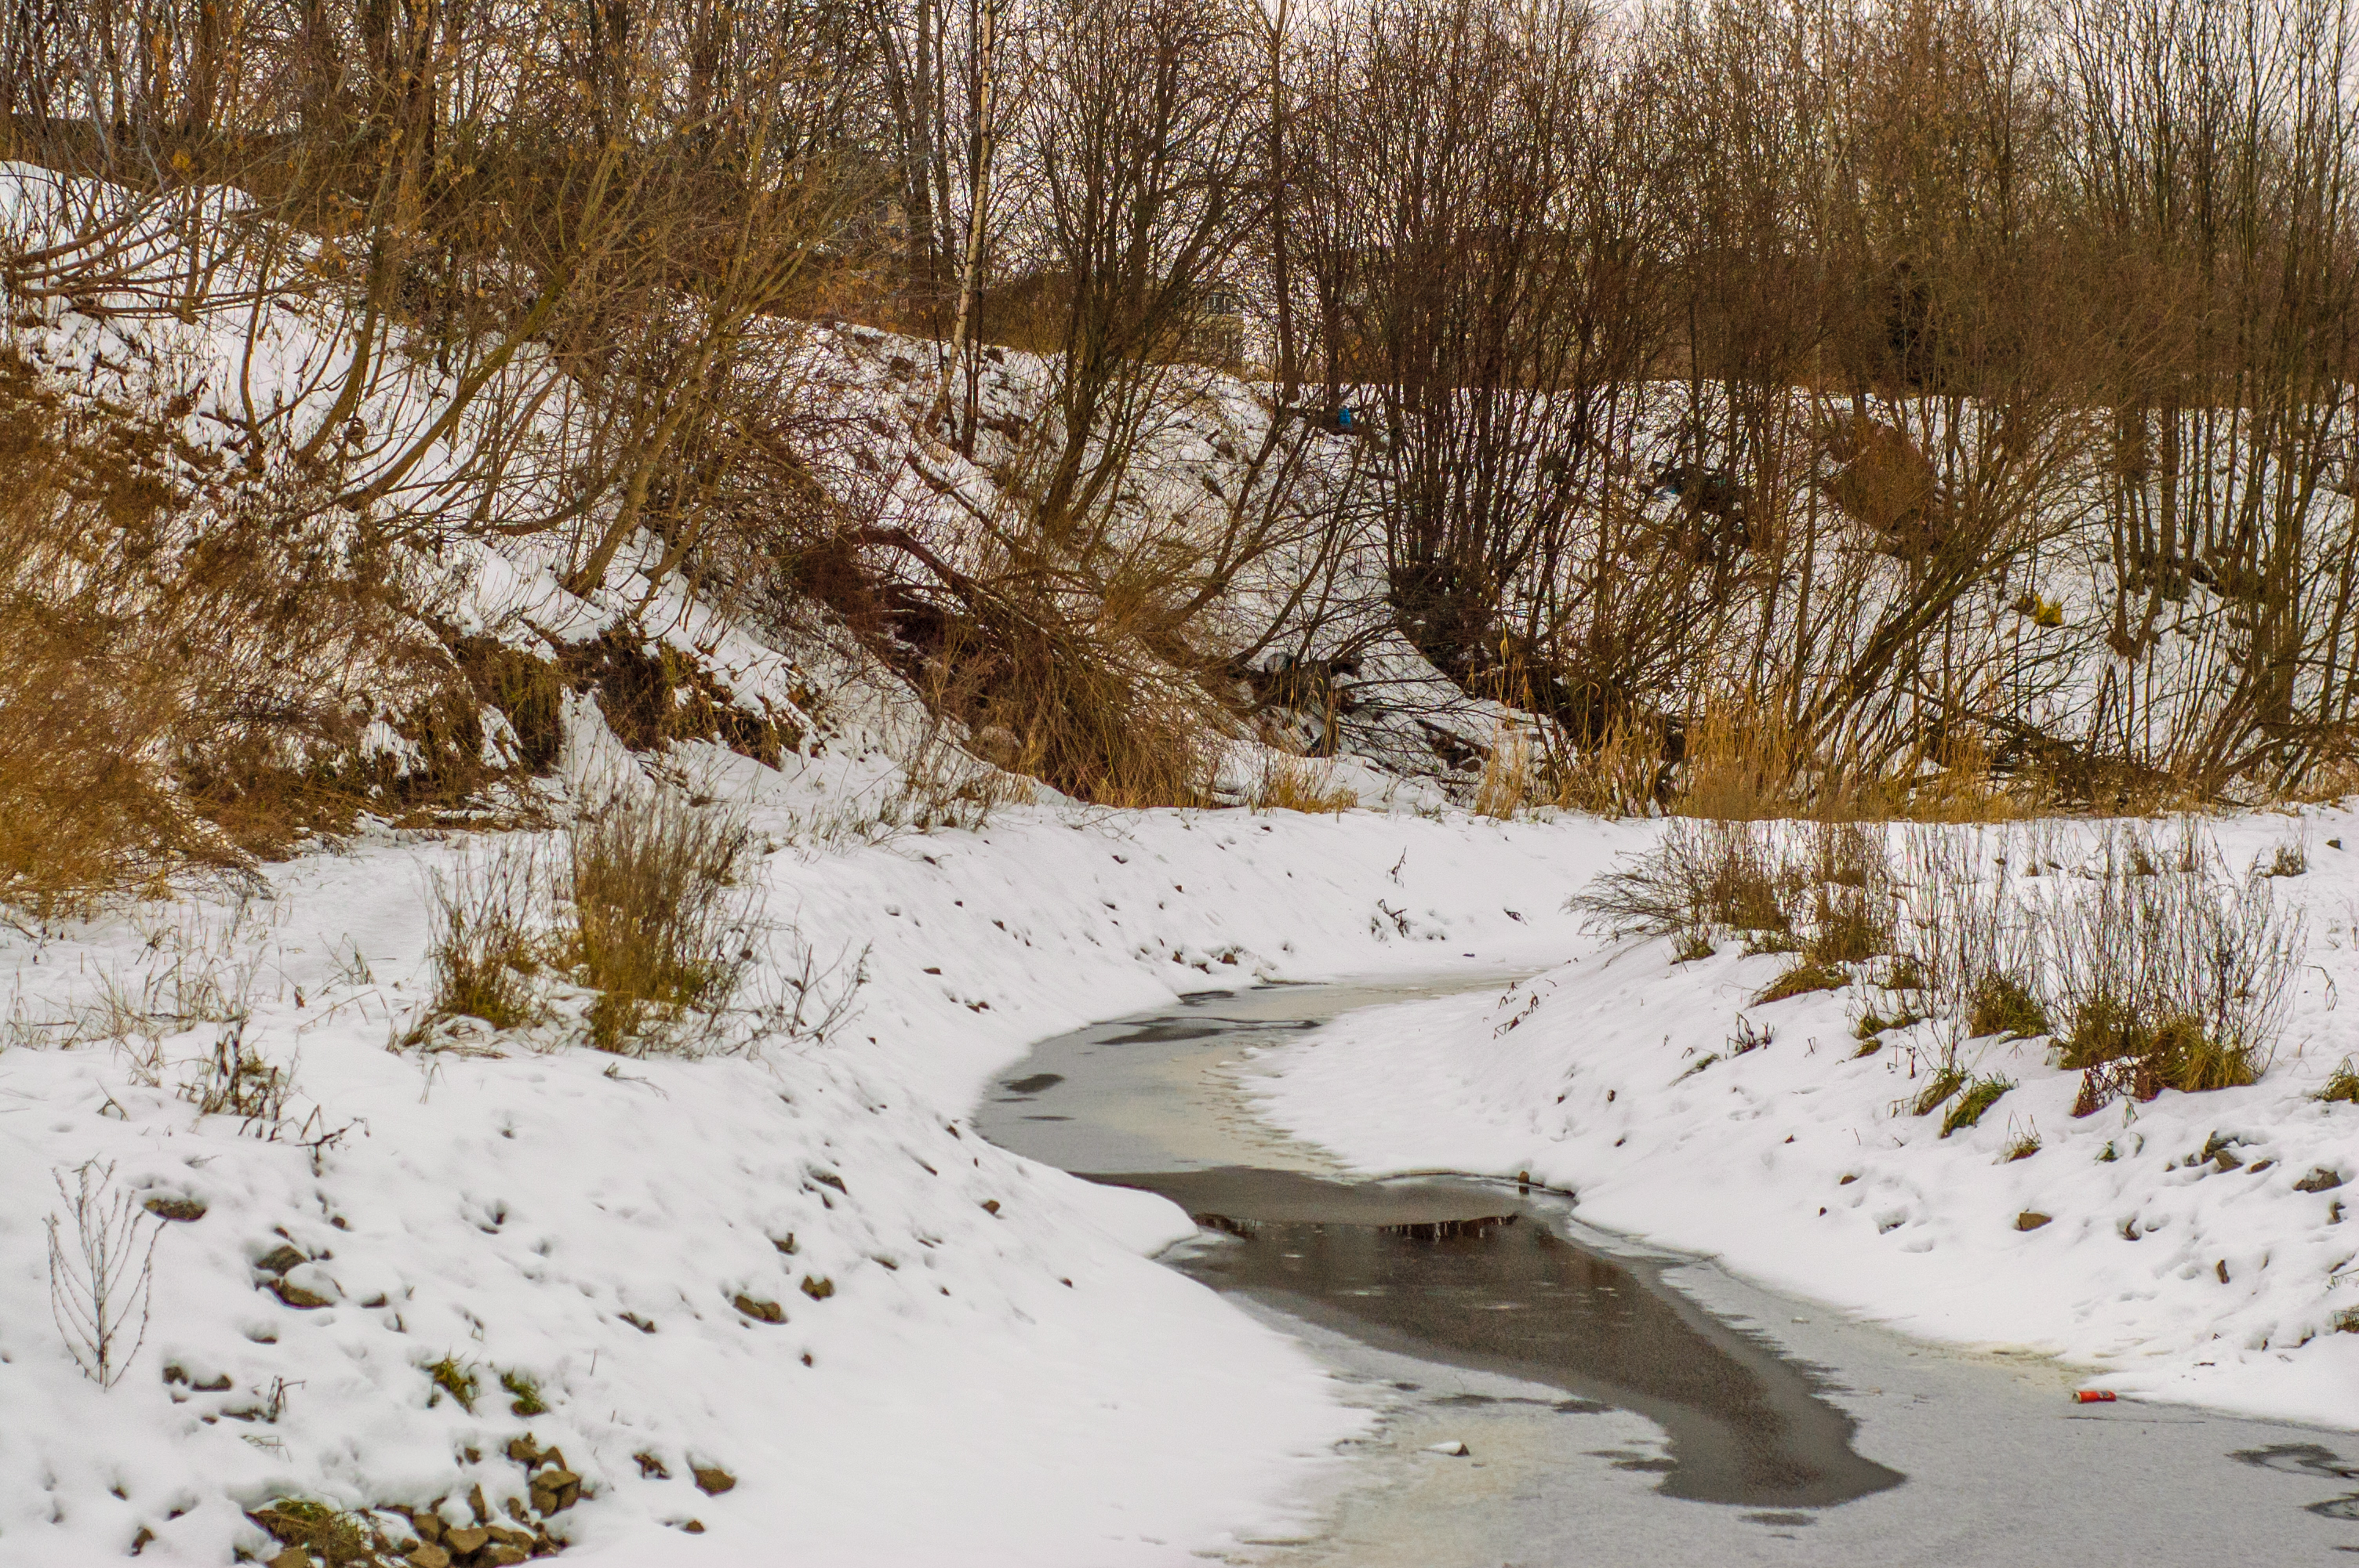
image, winter, freezing, snow, geological phenomenon, twig, precipitation, stream, wetland, arroyo, puddle, creek, mudflat, frost, ice